American services and supply in the Siegfried Line campaign

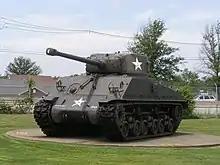
A late model Sherman tank with high velocity 76 mm gun and horizontal volute spring suspension

To avoid overproduction, the Army Service Forces directed that war production in 1944 would be strictly limited to what was listed under the Army Supply Program. As a result, many ammunition plants were closed or converted to the production of other goods. This particularly affected the larger calibers, from the 155 mm gun and 155 mm howitzer, through to the 8 inch howitzer, 8 inch gun and 240 mm howitzer, because US Army thinking in 1942 was that medium and heavy artillery was not sufficiently mobile for operations in Europe, and that aircraft could replace heavy artillery. On that assumption, medium and heavy artillery pieces and their ammunition were given a low priority for production, and were repeatedly cut back in the Army Supply Program, thereby saving steel and shipping space.